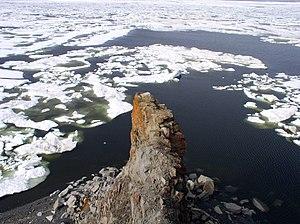
La péninsule Tchouktche est l'extrémité nord-est de la Russie et du continent asiatique. Son point le plus oriental est le cap Dejnev. La péninsule est bordée par la mer des Tchouktches au nord, la mer de Béring au sud et le détroit de Béring à l'est. La presqu'île fait partie du district autonome de Tchoukotka. La péninsule est traditionnellement le foyer des tribus des peuples autochtones de Sibérie ainsi que de certains colons russes.